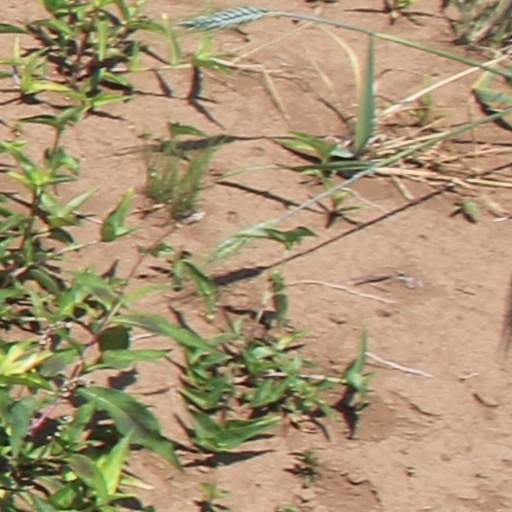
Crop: wheat